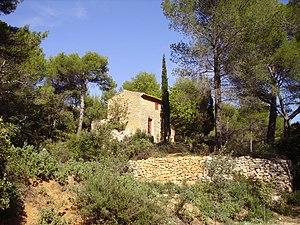
Le cabanon de Cézanne des carrières de Bibémus est un cabanon provençal-atelier d'artiste-musée des carrières de Bibémus de la montagne Sainte-Victoire, situé à 5 km à l'est d'Aix-en-Provence, dans les Bouches-du-Rhône, en Provence-Alpes-Côte d'Azur. Un espace muséographique à ciel ouvert y est dédié depuis 2006 au peintre Paul Cézanne qui y a peint une partie de son œuvre inspirée des lieux entre 1895 et 1904. Ce site fait partie des sites touristiques Cézanne de Provence, avec entre autres la route Cézanne, sa bastide du Jas de Bouffan, son atelier des Lauves, et la maison de Cézanne à L'Estaque de Marseille.
Les carrières de Bibémus sont d'anciennes carrières d'extraction de blocs de pierre à ciel ouvert, à 5 km à l'est d'Aix-en-Provence, où étaient extraites, de l'antiquité romaine jusqu'au XIXᵉ siècle, des pierres caractéristiques dites « de Bibémus », pour la construction de nombreux bâtiments de la ville. Les carrières, d'une superficie de 7 hectares, seront abandonnées à la fin du XIXᵉ siècle à la suite de l'utilisation grandissante de la pierre de Rognes, jugée de meilleure qualité.